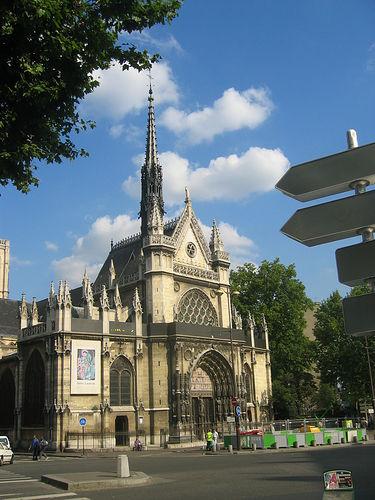
Weather: sun or clear